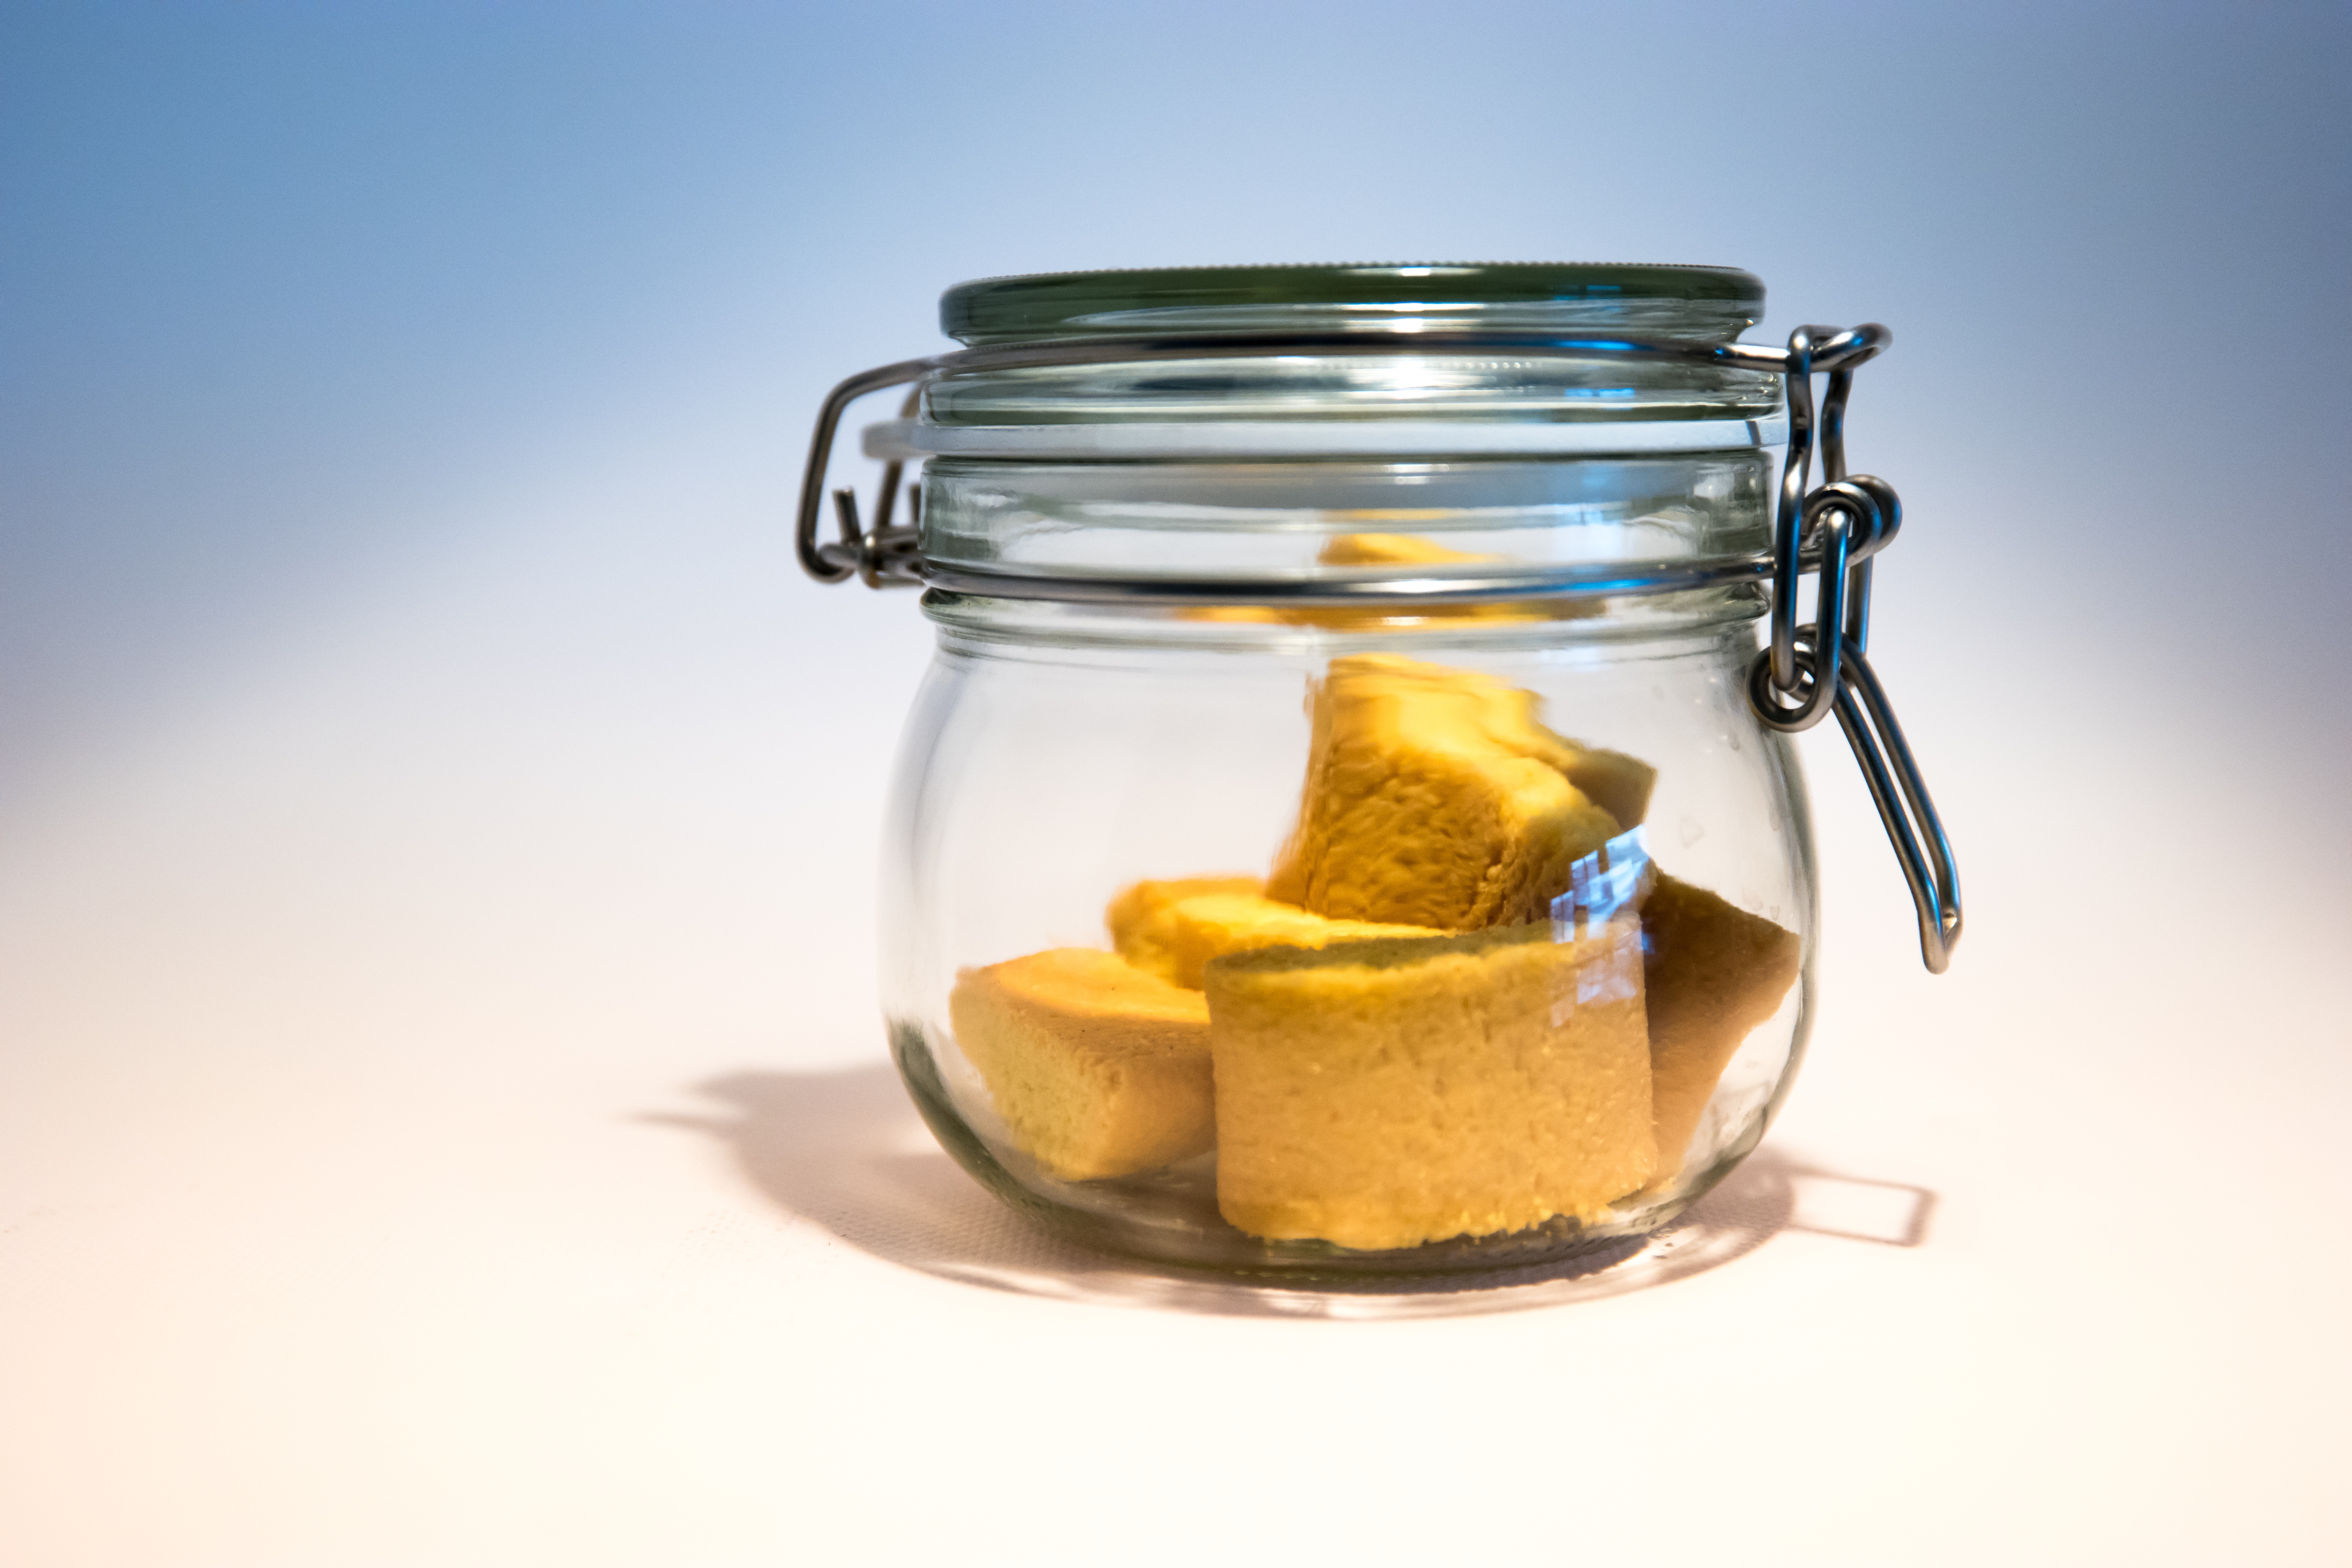
glass, food, produce, lighting, canning, flavor, glass jar, biscuits